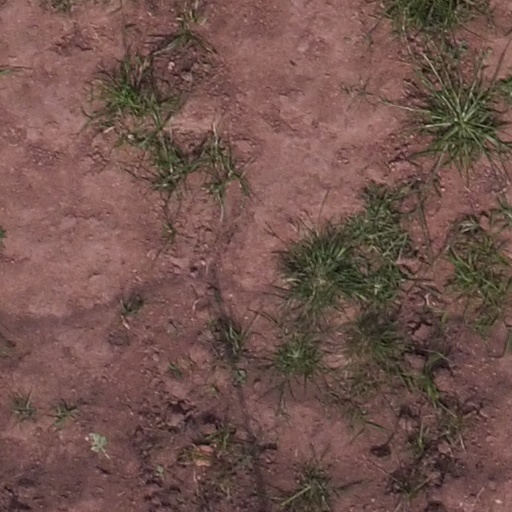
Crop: maize; corn